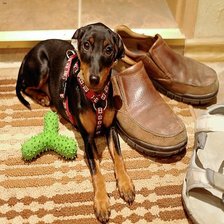
Species: dog
Breed: miniature pinscher